Agriculture in Argentina

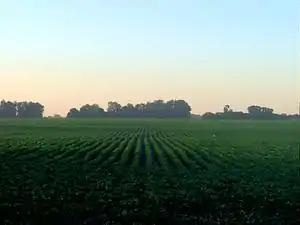
A soybean field in Argentina's fertile pampas region. The versatile legume makes up about half the nation's crop production and a fourth of its exports.

Agriculture is one of the bases of Argentina's economy.